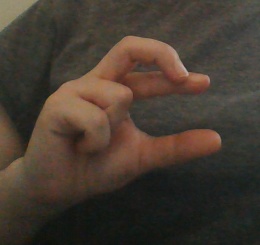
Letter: thal